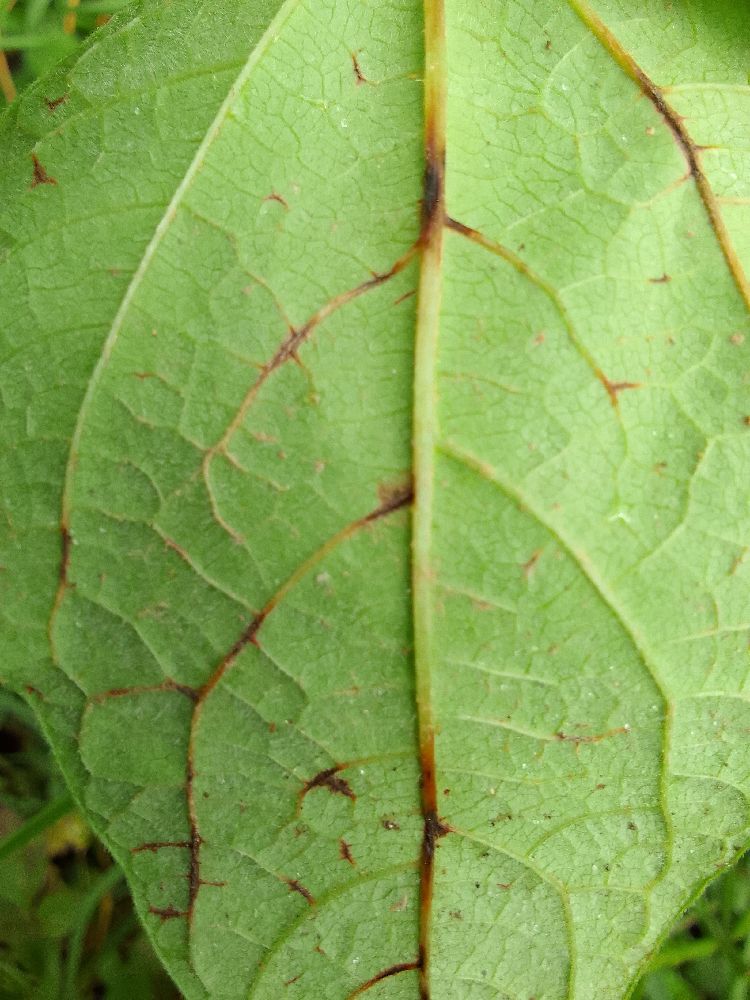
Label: anthracnose